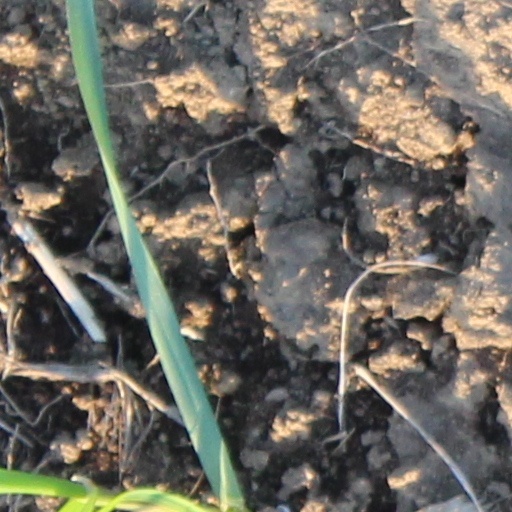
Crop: wheat